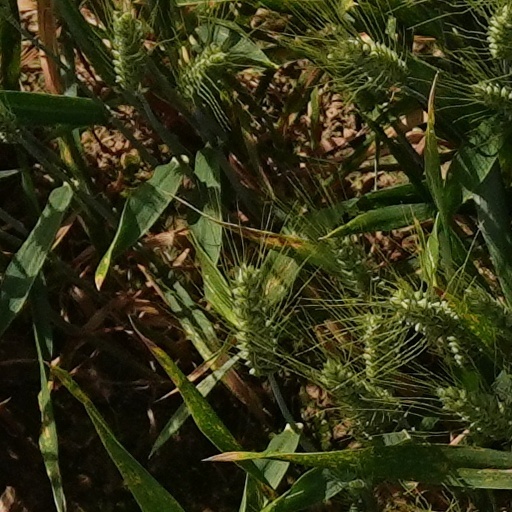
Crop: wheat